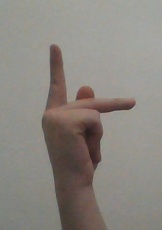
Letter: dha